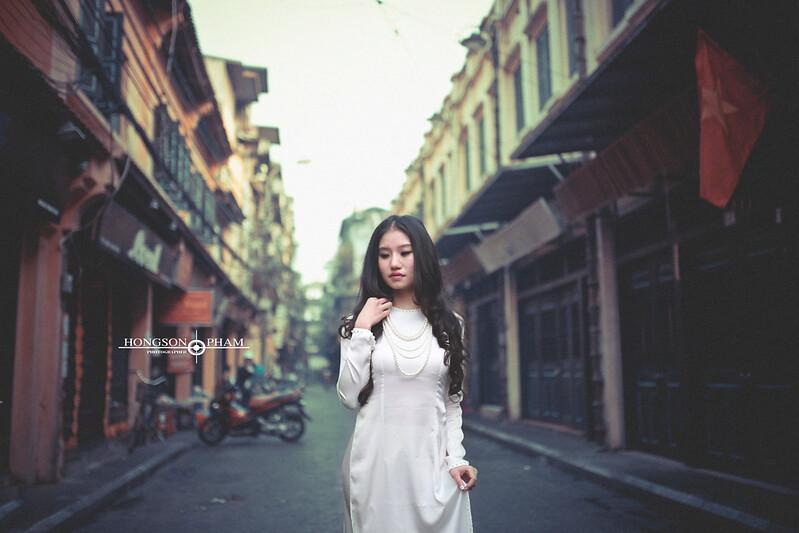
có một cô gái mặc áo dài trắng xuất hiện ở trên đường